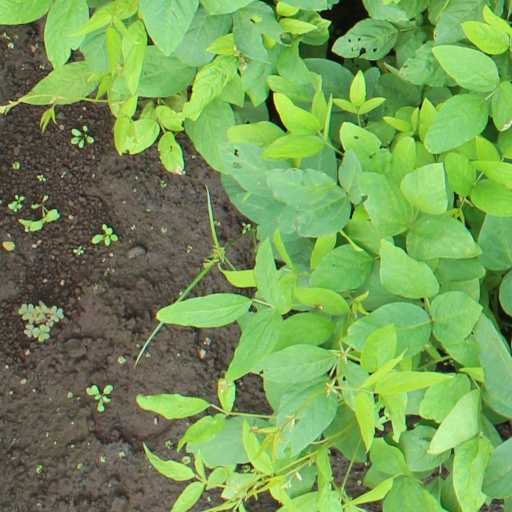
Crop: soybean